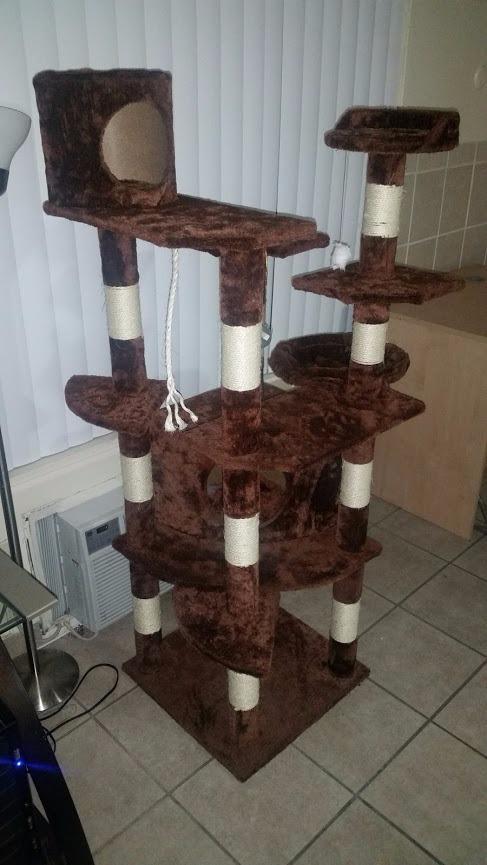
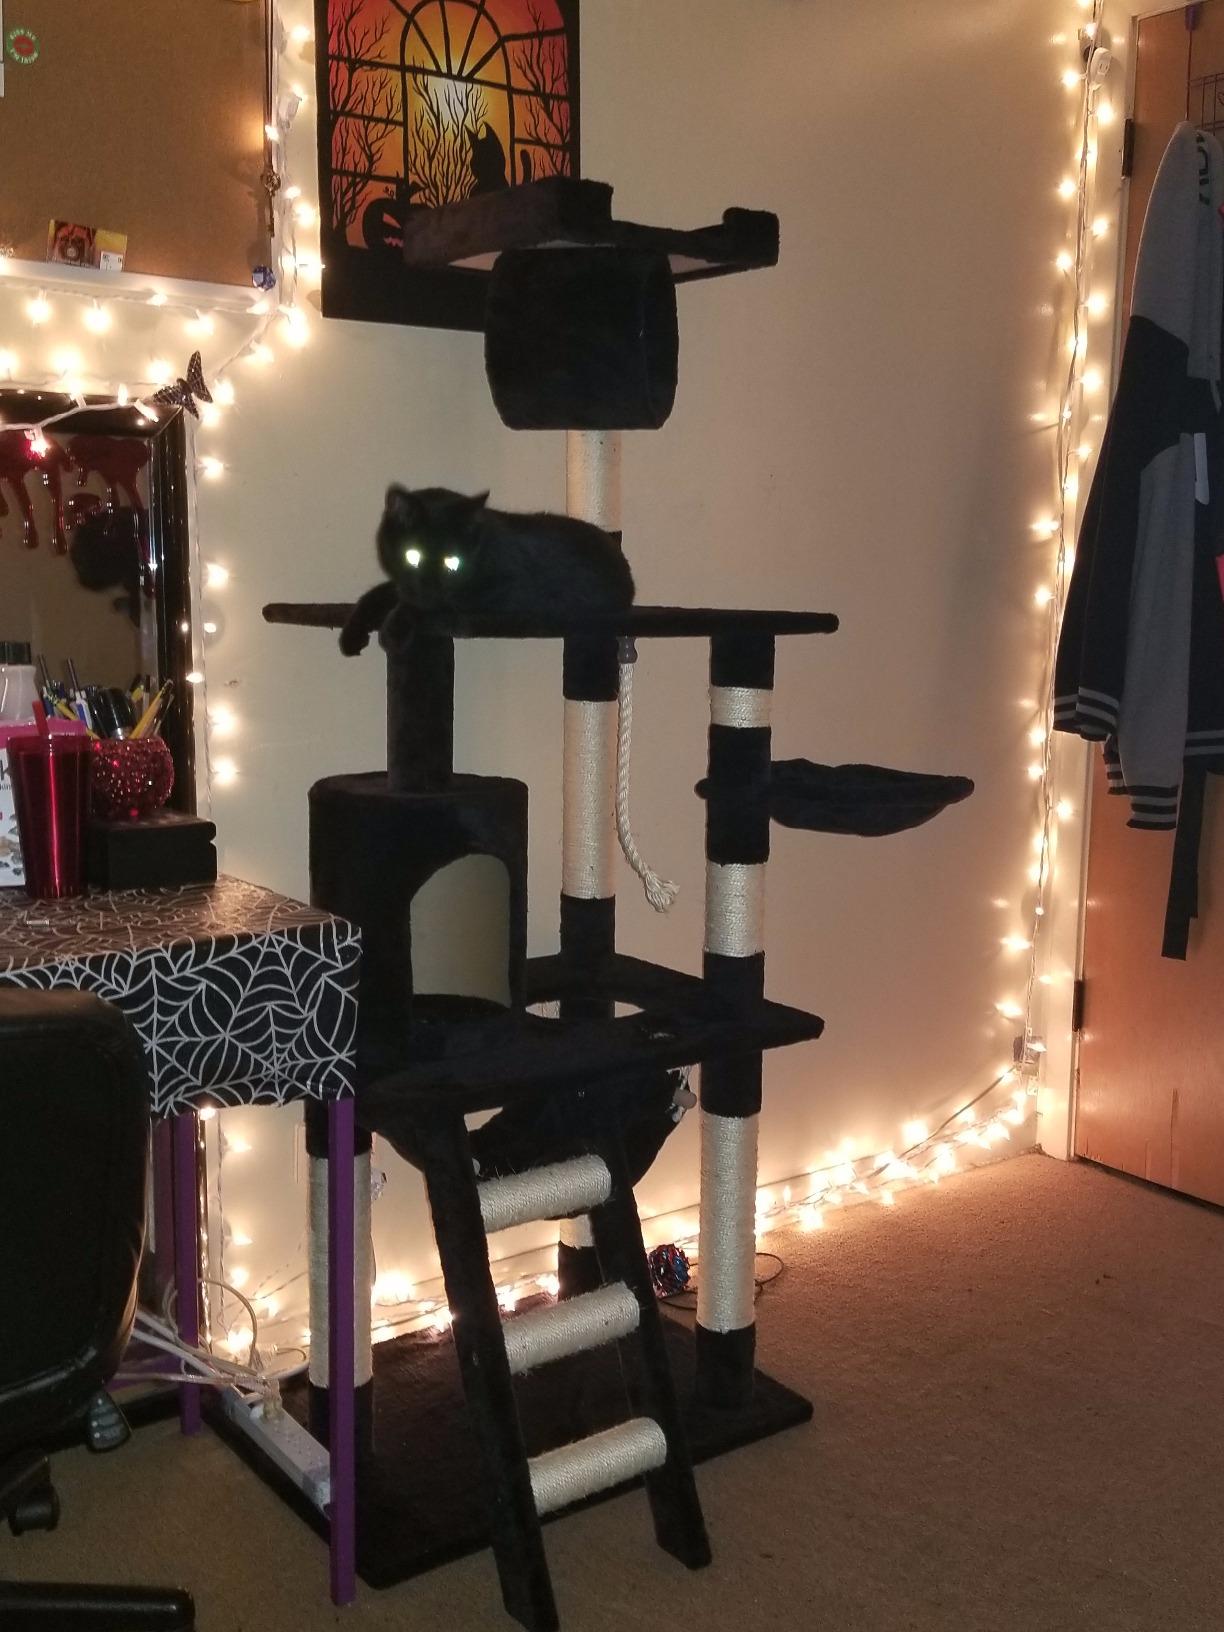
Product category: items_cat tree
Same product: no